Robin Hood

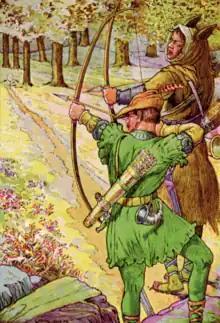
"Robin shoots with Sir Guy" by Louis Rhead

In the 19th century, the Robin Hood legend was first specifically adapted for children. Children's editions of the garlands were produced and in 1820, a children's edition of Ritson's "Robin Hood" collection was published. Children's novels began to appear shortly thereafter. It is not that children did not read Robin Hood stories before, but this is the first appearance of a Robin Hood literature specifically aimed at them. A very influential example of these children's novels was Pierce Egan the Younger's "Robin Hood and Little John" (1840). This was adapted into French by Alexandre Dumas in "Le Prince des Voleurs" (1872) and "Robin Hood Le Proscrit" (1873). Egan made Robin Hood of noble birth but raised by the forestor Gilbert Hood.